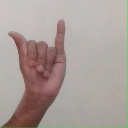
अक्षर: य